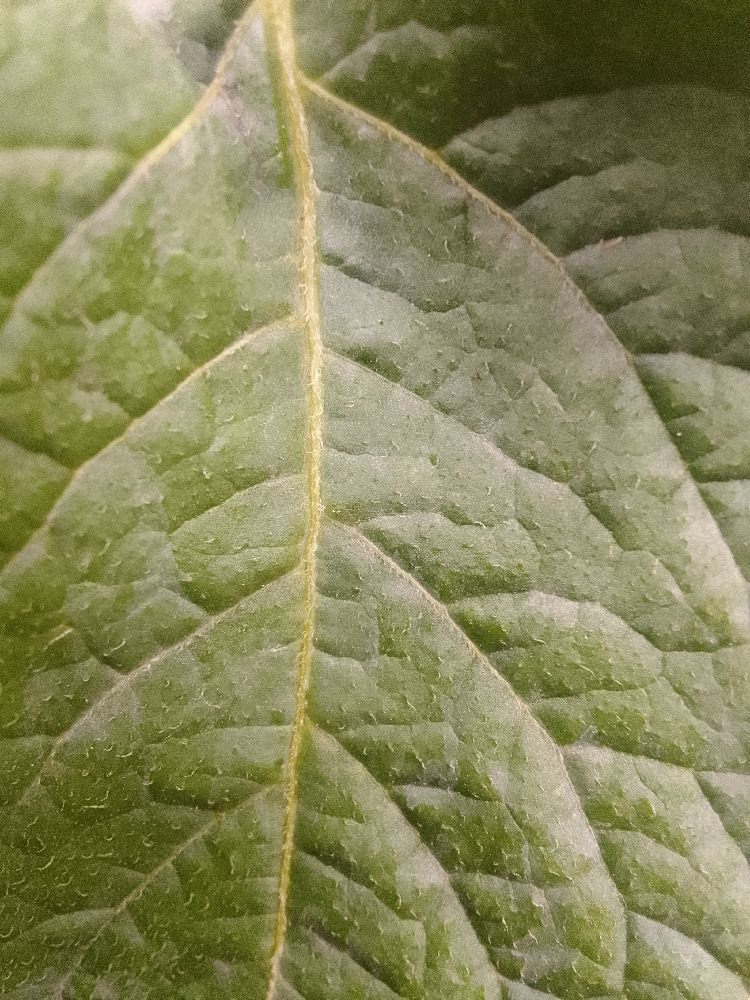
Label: Healthy